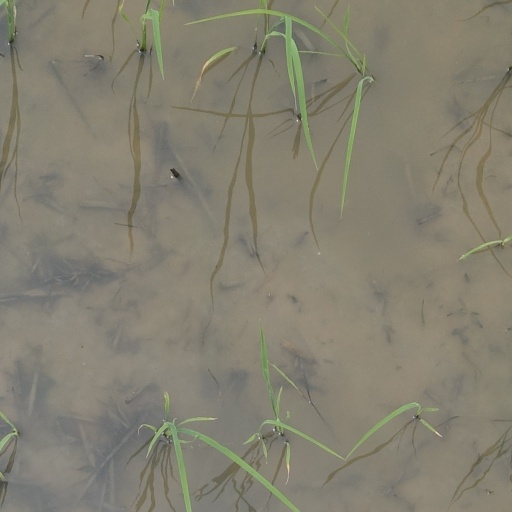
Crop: rice